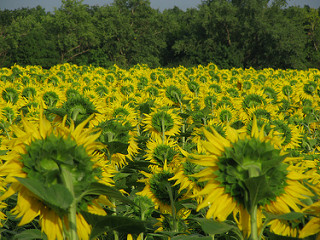
Flower: sunflower